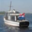
Label: ship